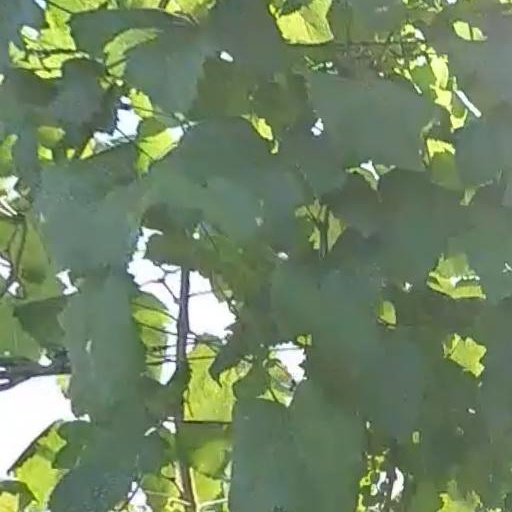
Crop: grape